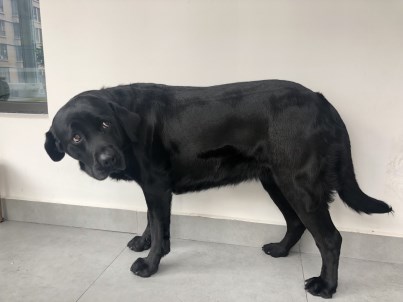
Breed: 3580-n000122-Labrador_retriever